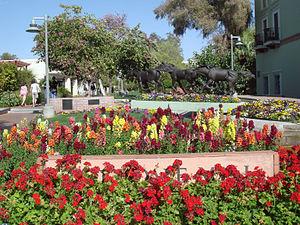
Scottsdale est une ville aisée du comté de Maricopa, dans l'État de l'Arizona, aux États-Unis. Elle se trouve dans la banlieue de Phoenix. Destination touristique prisée, sa population connaît depuis le début du XXIᵉ siècle une très forte croissance.